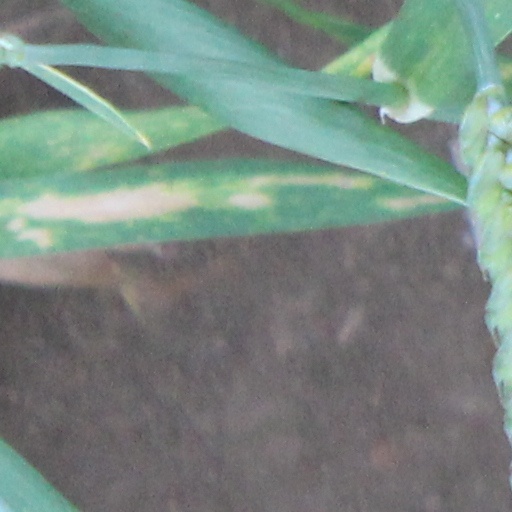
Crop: wheat